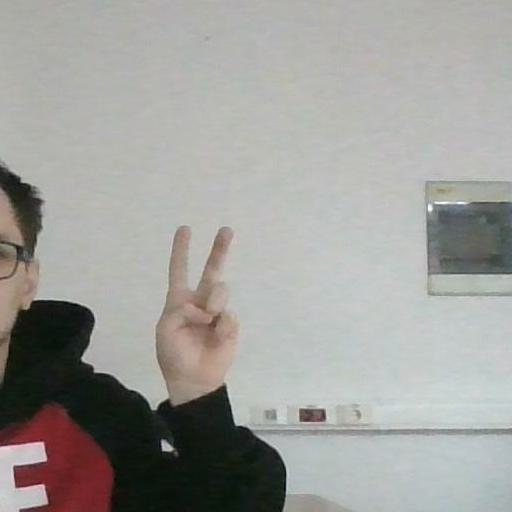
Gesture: peace